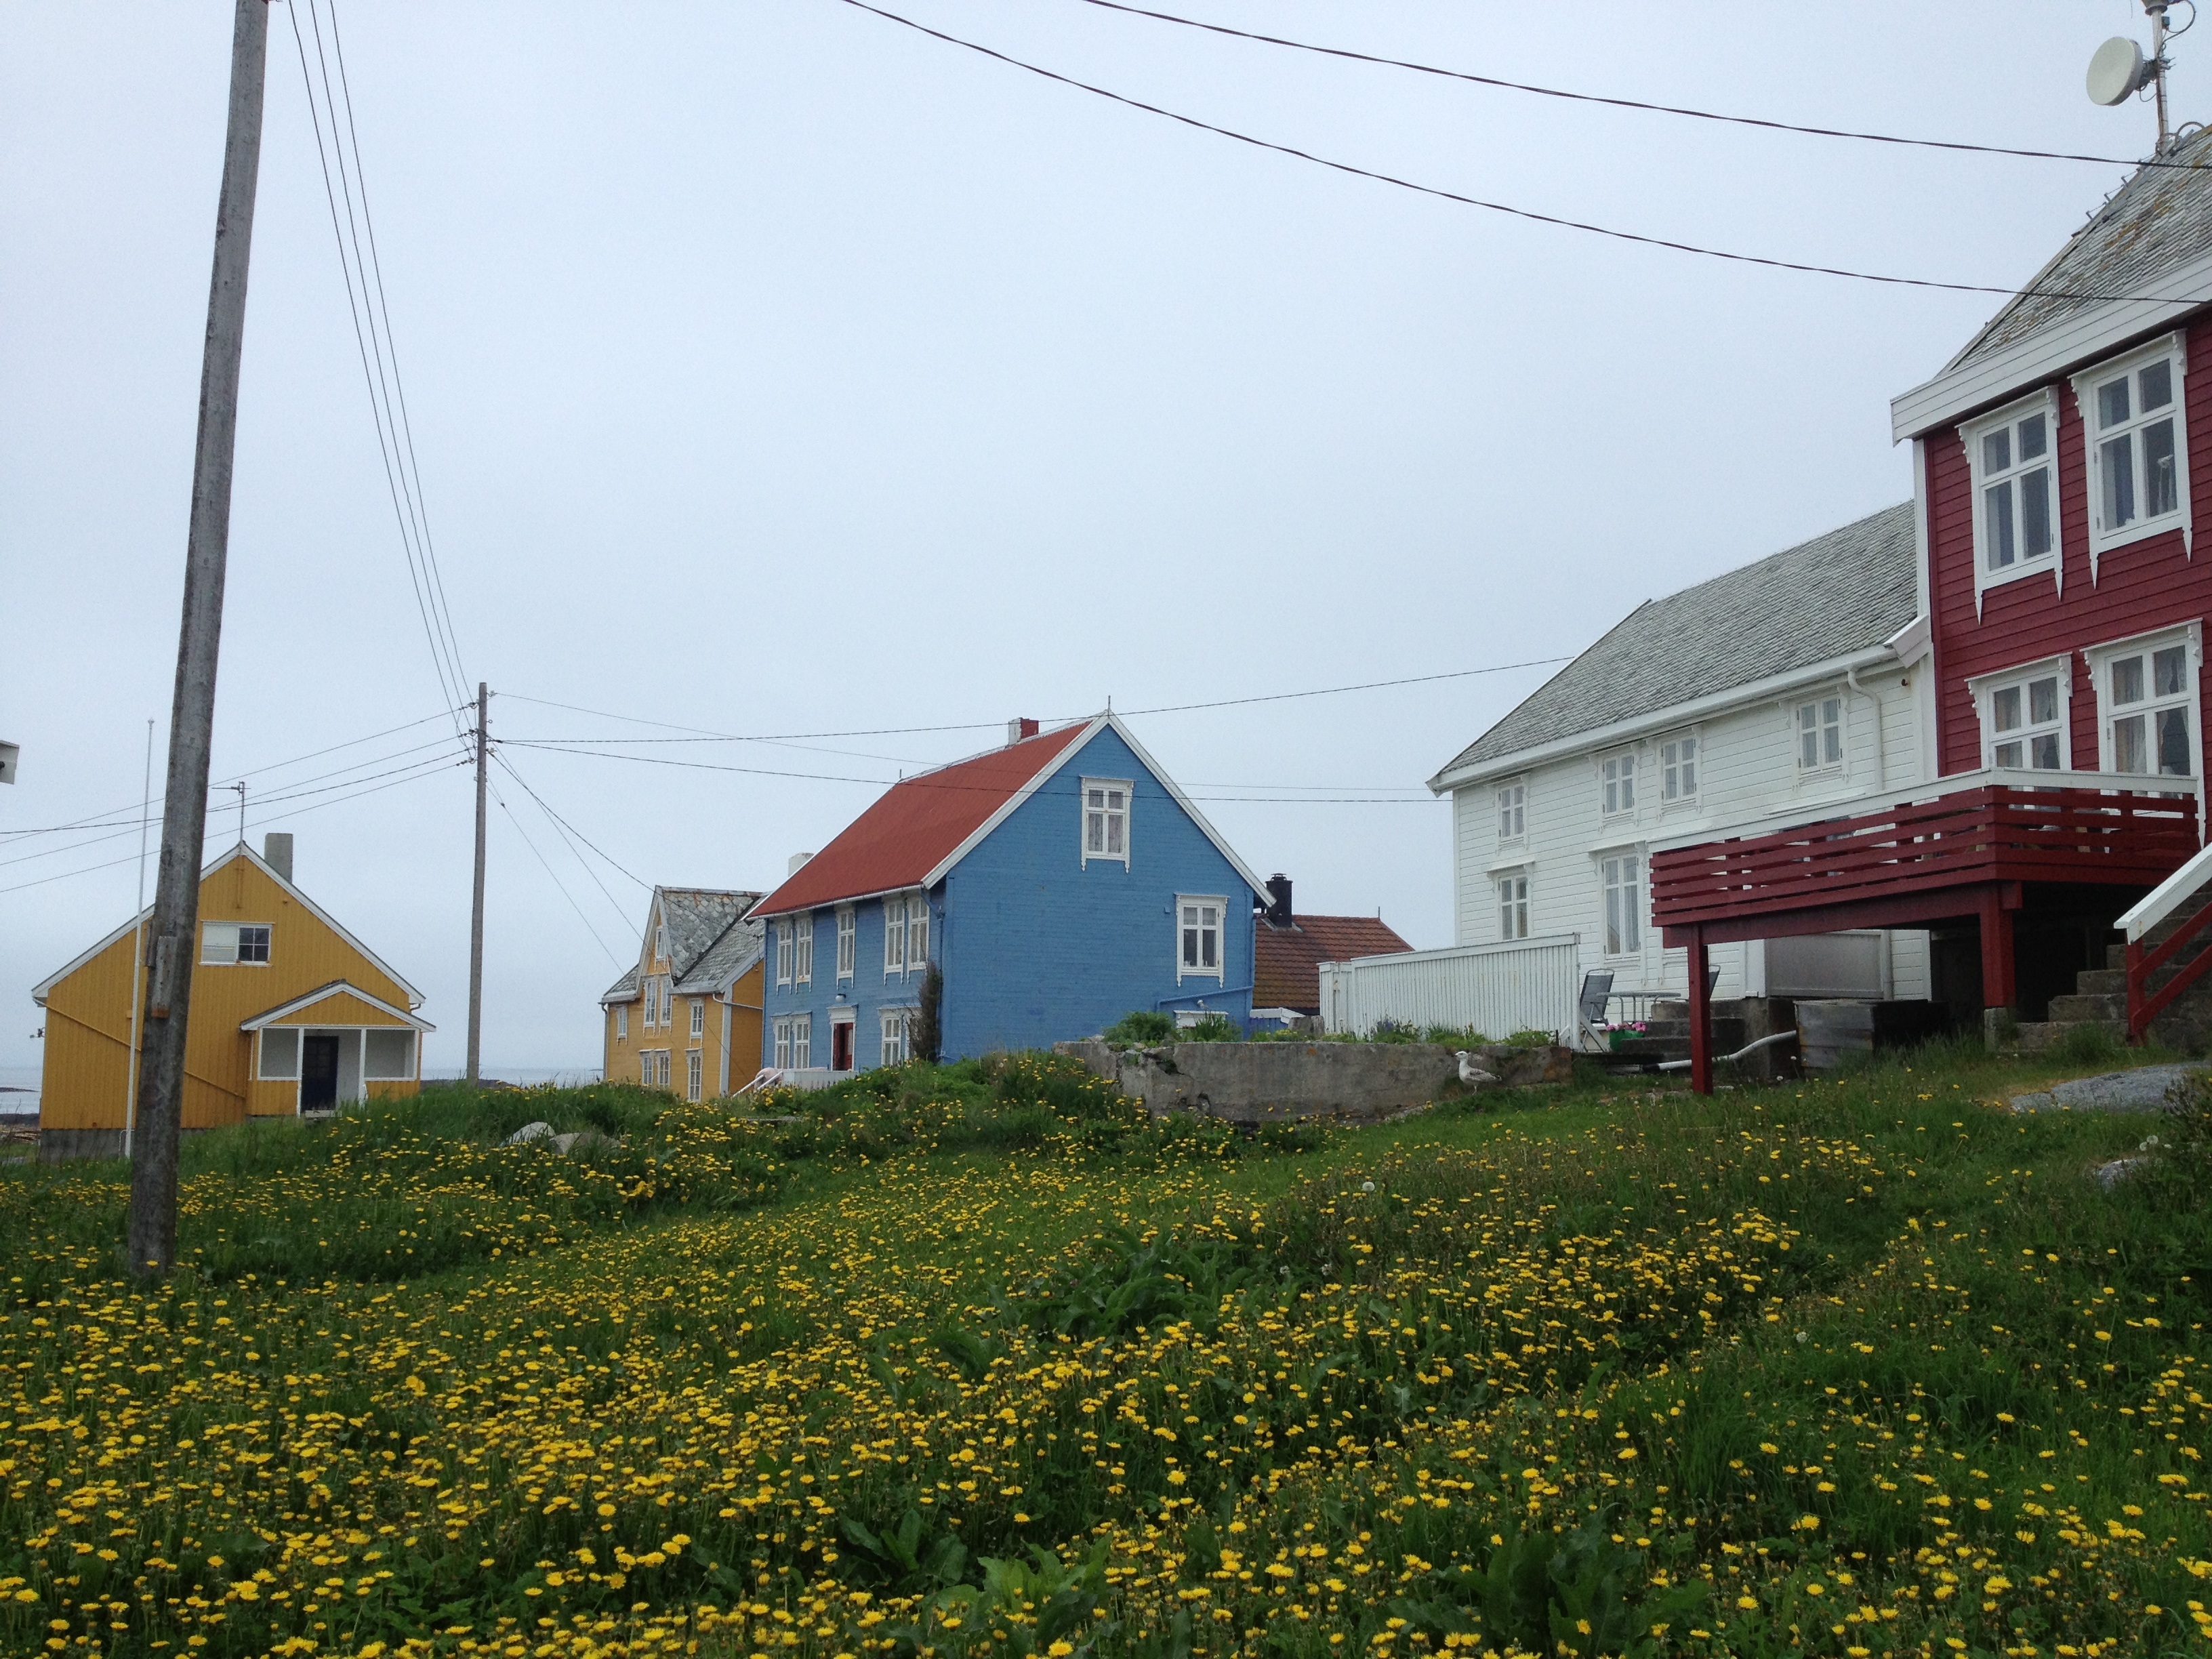
house, town, village, suburb, cottage, island, old houses, norway, grip, neighbourhood, rural area, residential area, human settlement